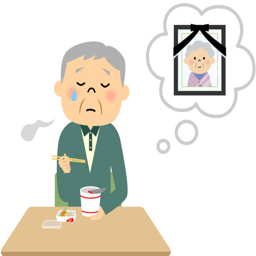
the senior citizen who has a meal by himself vector art illustration